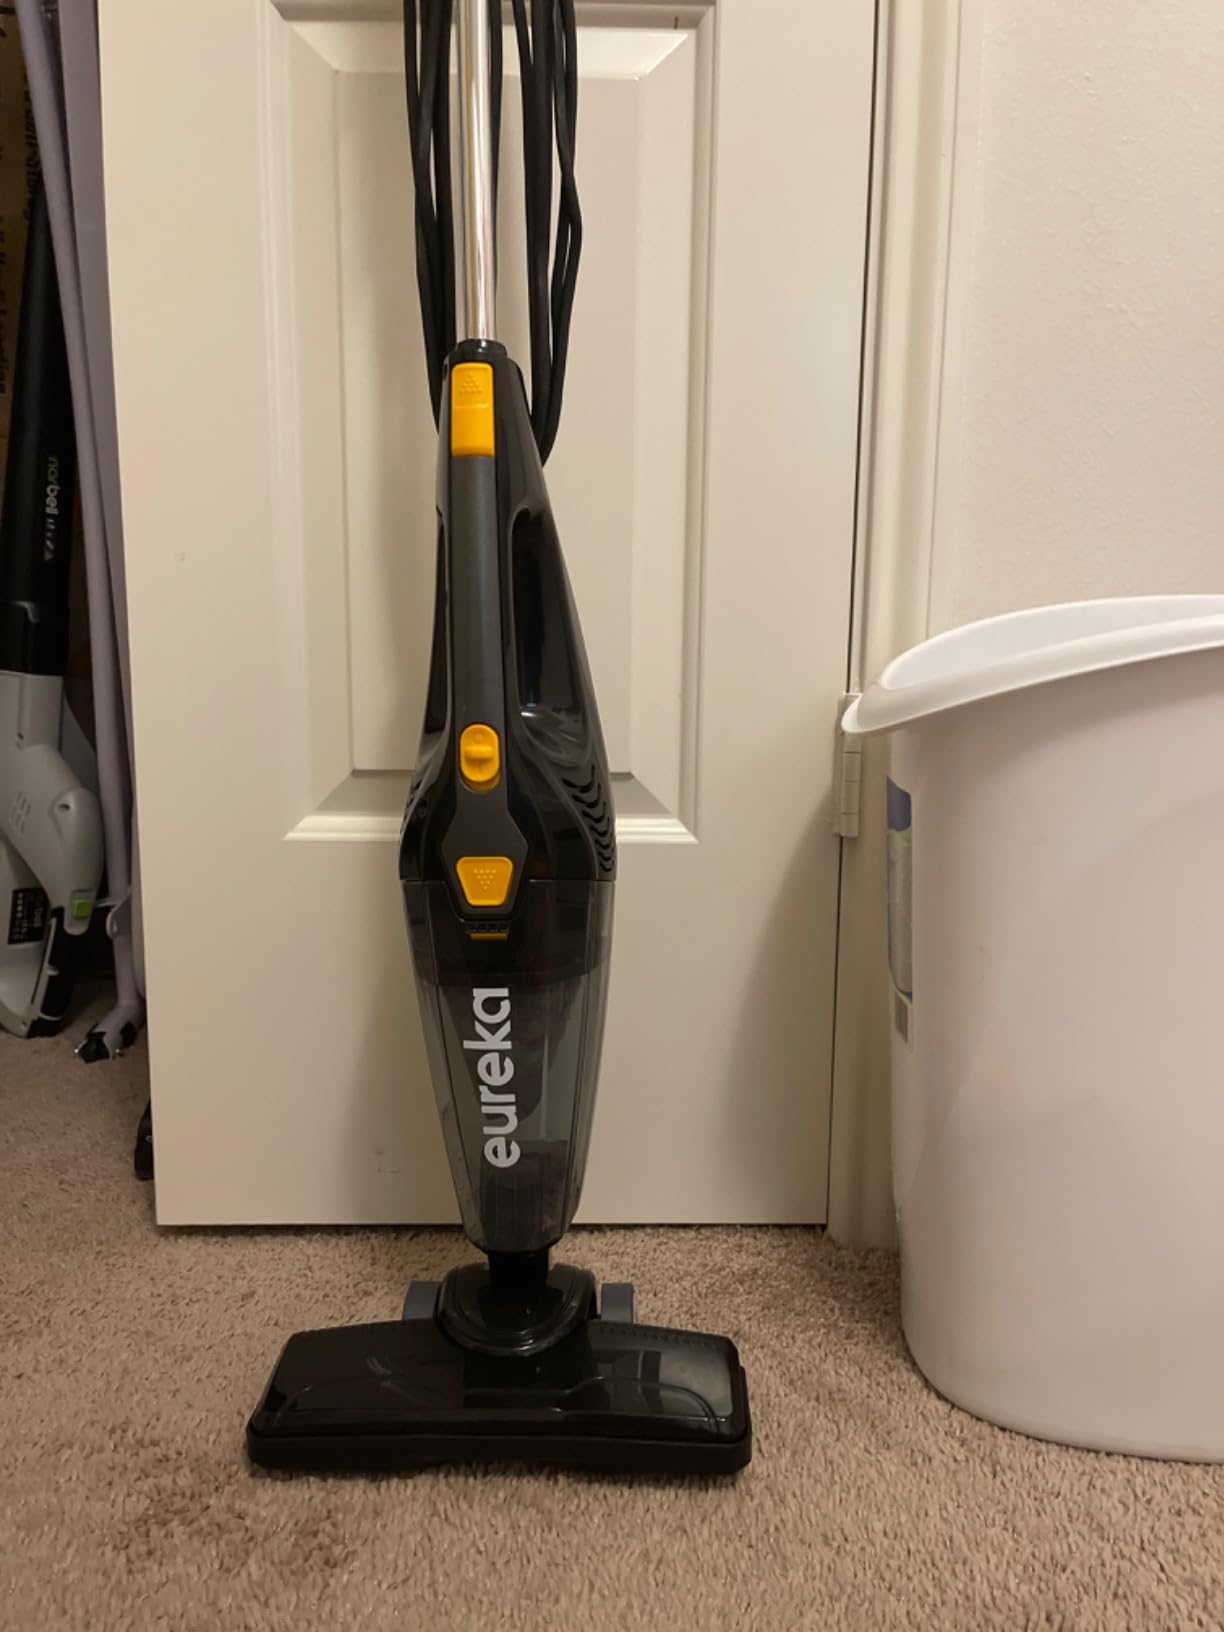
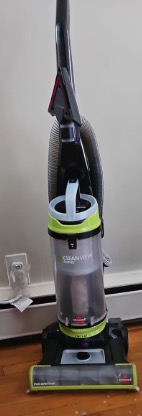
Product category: items_vacuum
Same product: no